Violin Sonata No. 21 (Mozart)

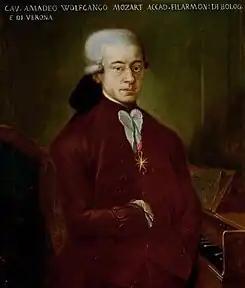
1777 portrait of Mozart

Sonata for Piano and Violin No. 21 in E minor (K. 304/300c) is a work by Wolfgang Amadeus Mozart. It was composed in 1778 while Mozart was in Paris. The piece was composed during the same period that Mozart's mother, Anna Maria Mozart, died, and the sonata's mood reflects this. It is the only instrumental work by Mozart whose home key is E minor and the one of three violin sonatas that he wrote in a minor key (the others are: K. 59 and K. 60), though they are spurious.